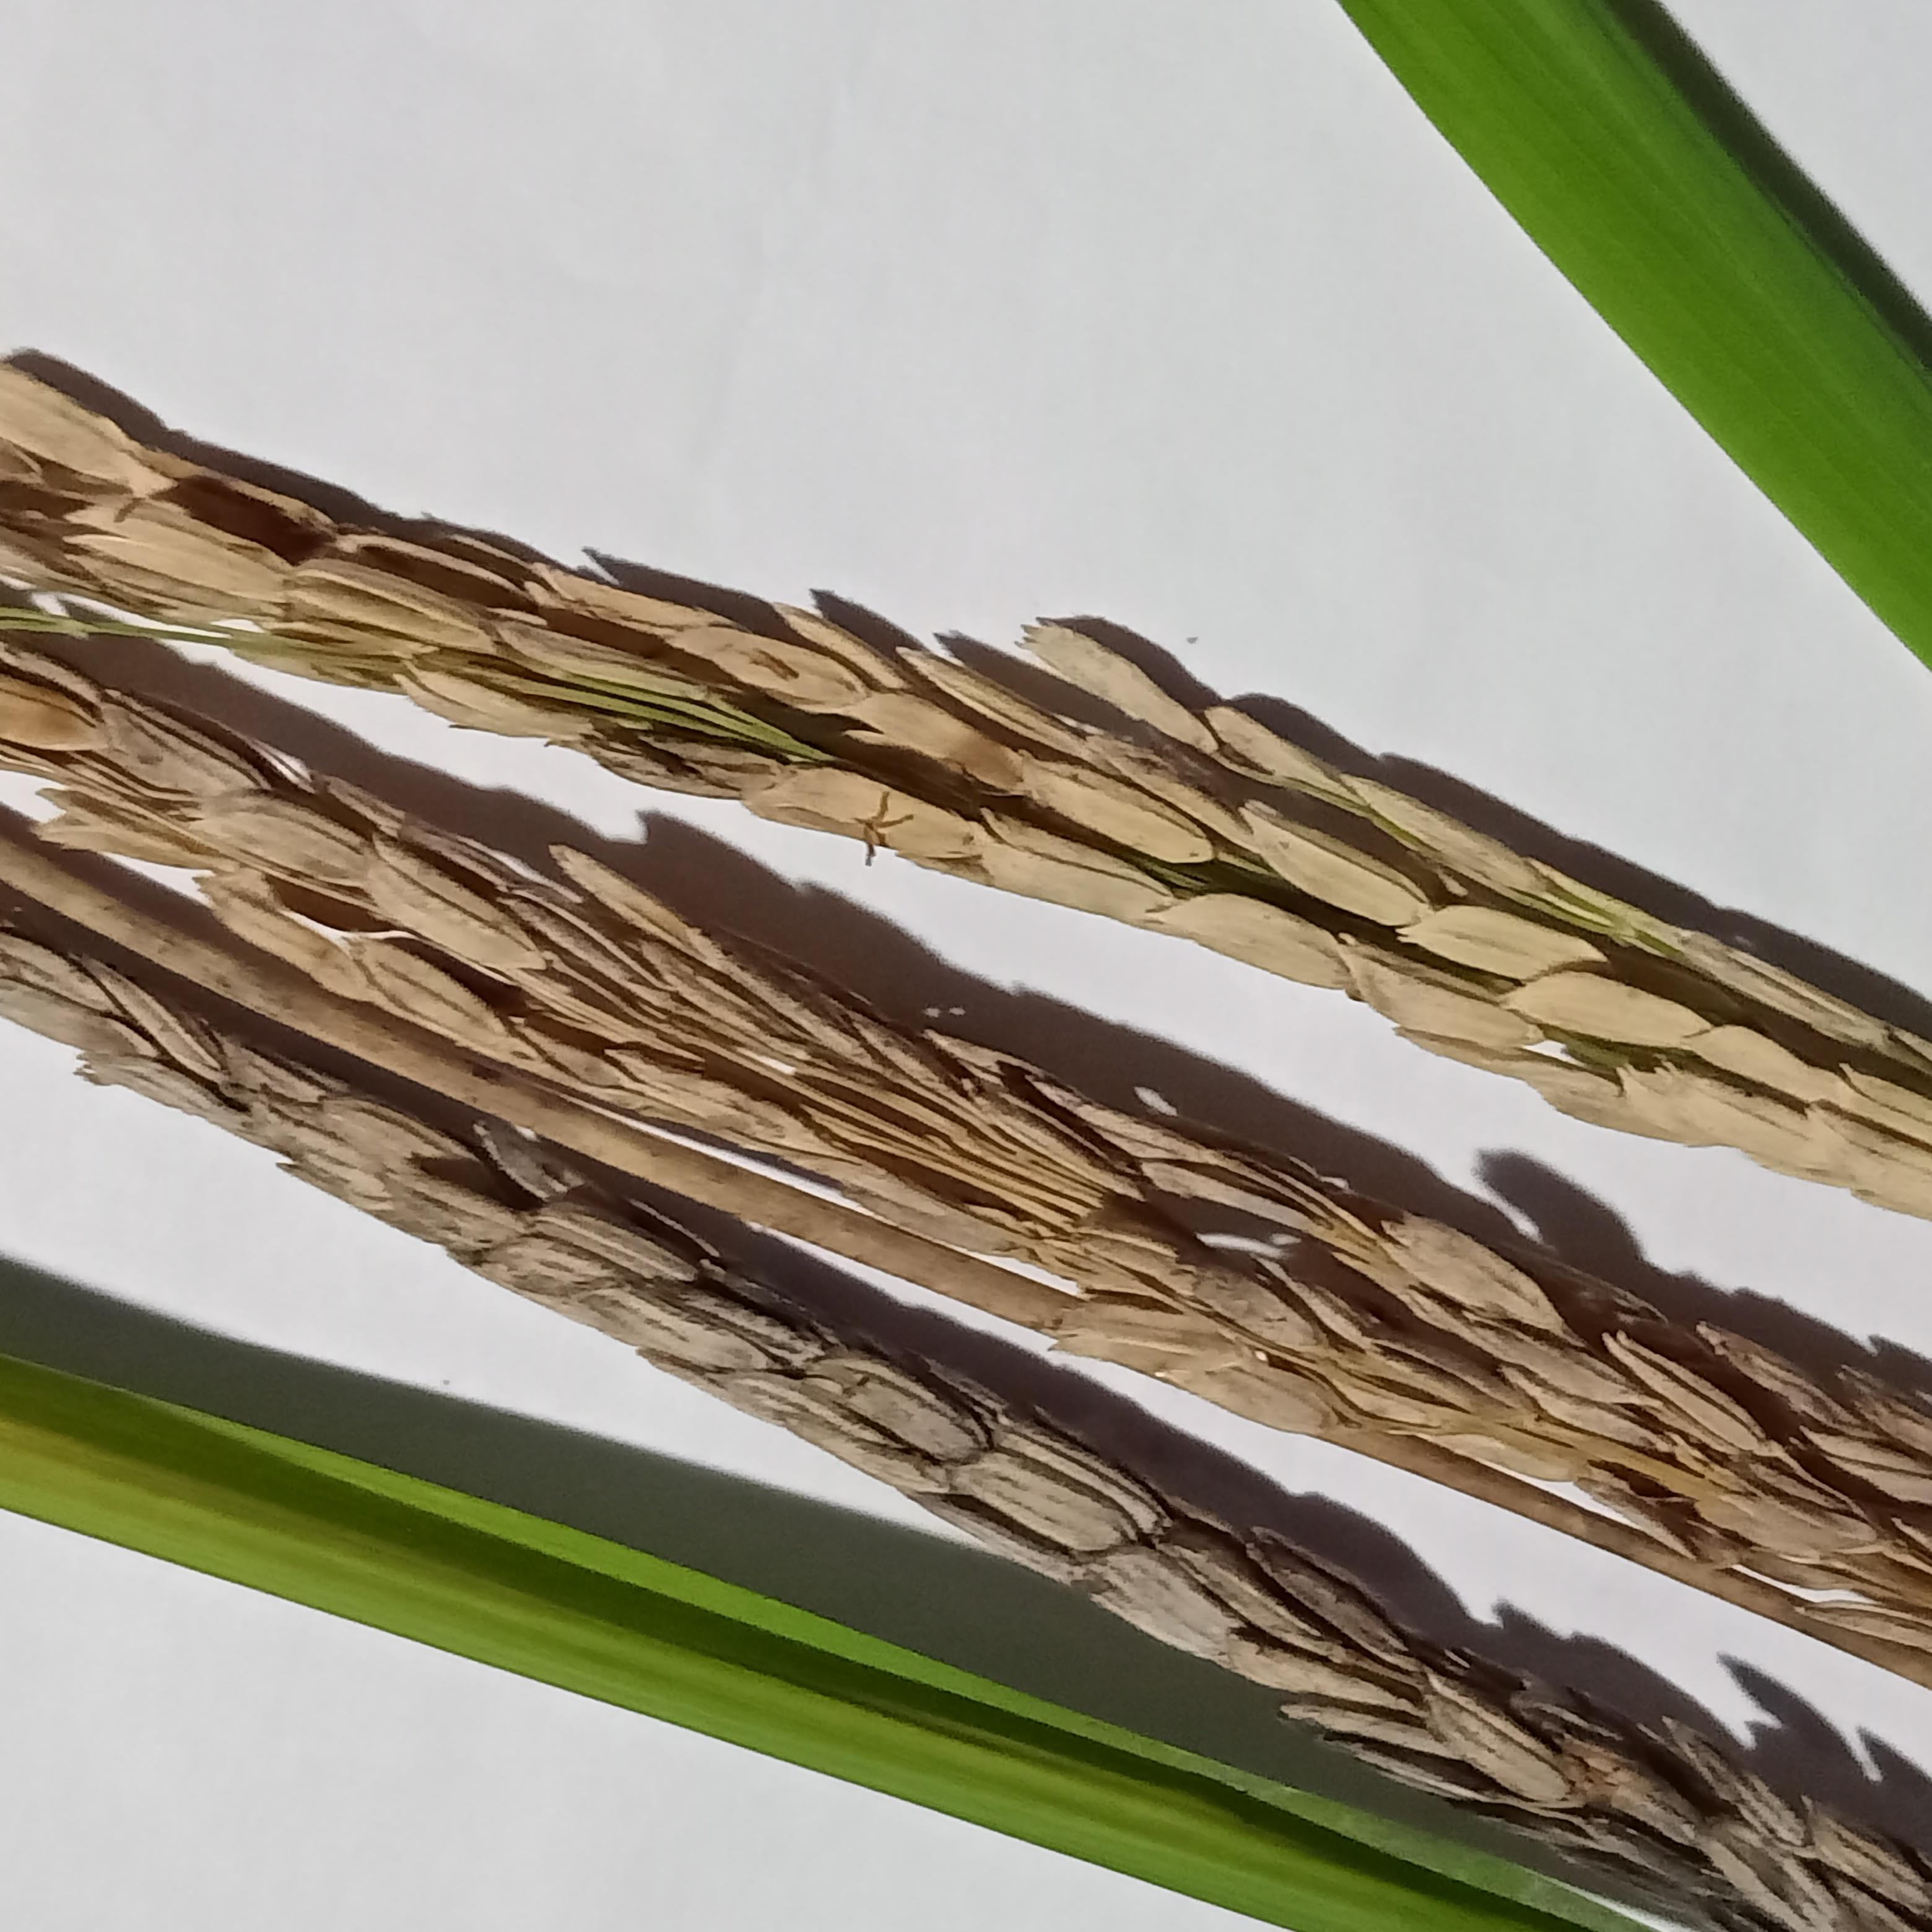
Label: Rice___Neck_Blast